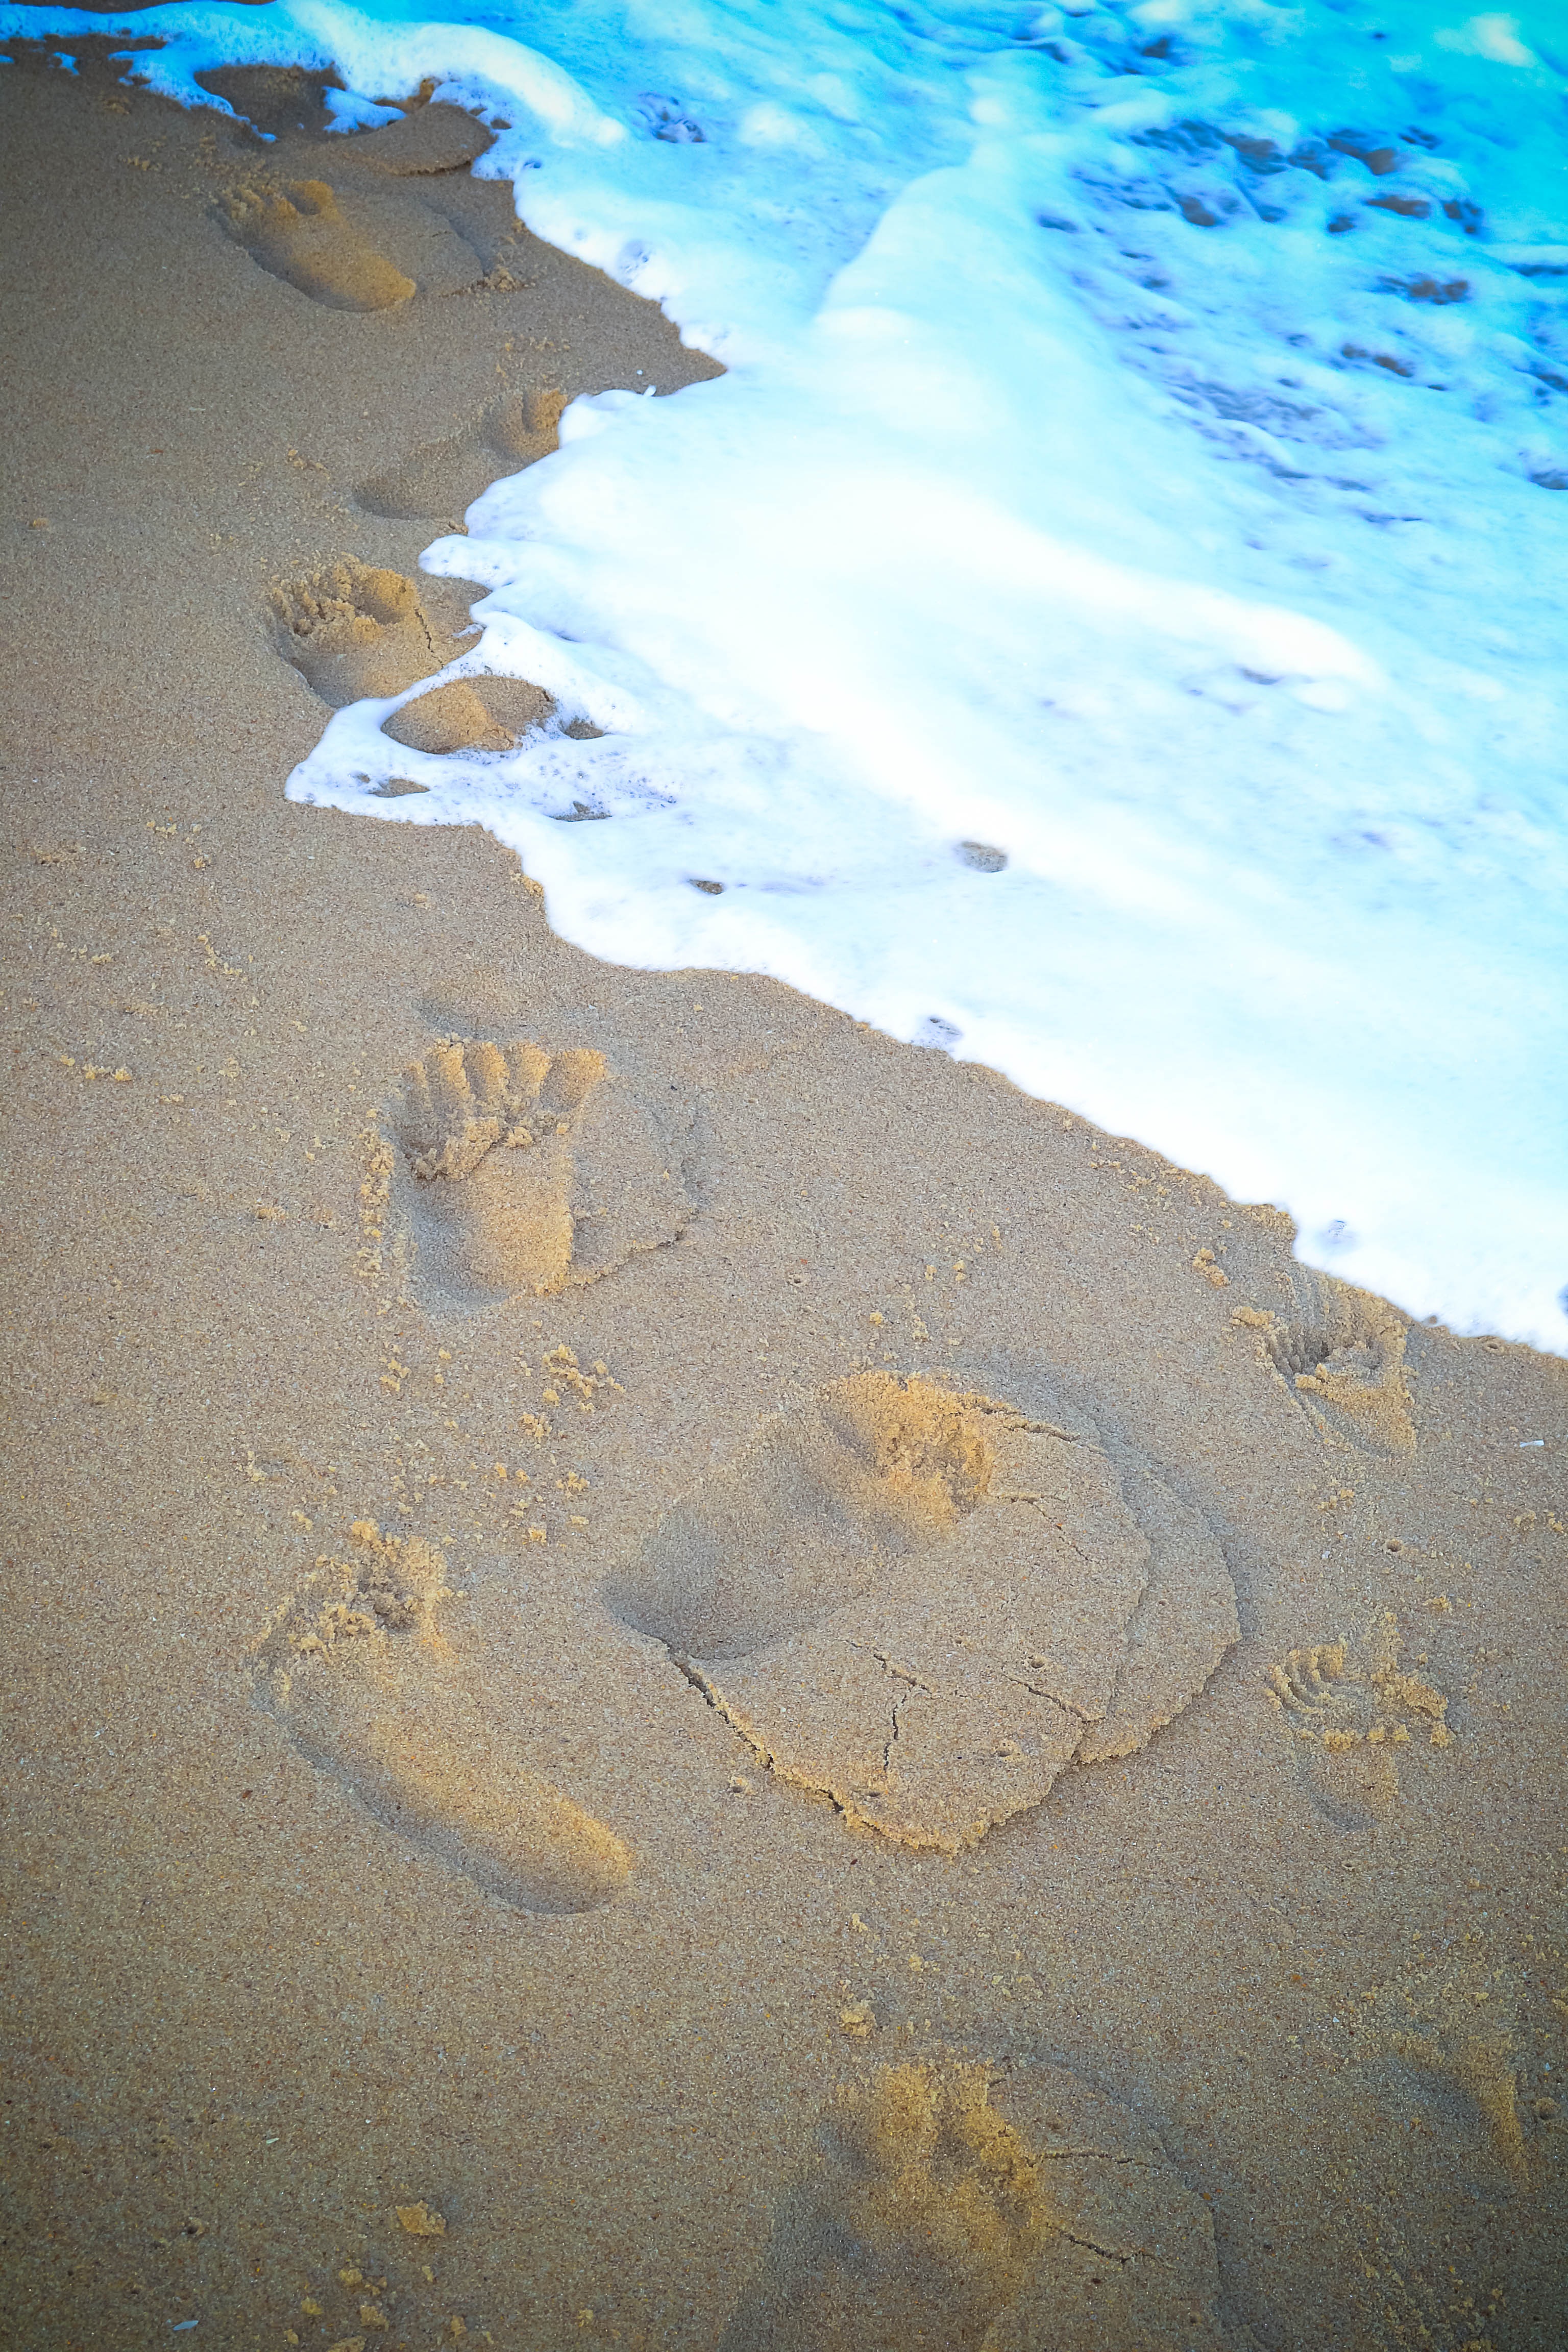
beach, sea, coast, water, sand, rock, ocean, horizon, cloud, sunlight, shore, wave, photo, reflection, material, body of water, footprints, waves, geology, mar, natural environment, wind wave